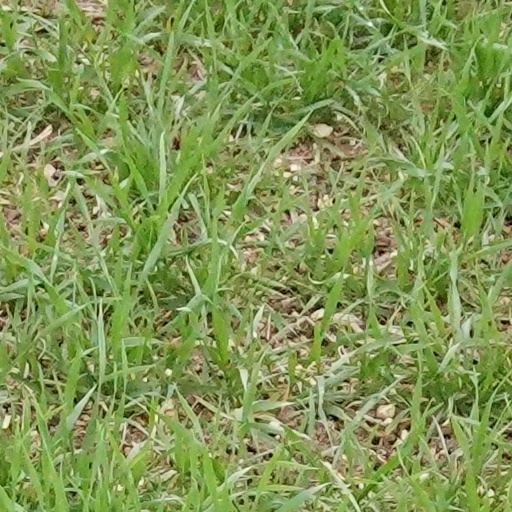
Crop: wheat